David Lindo

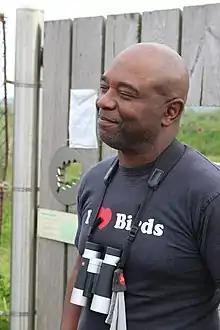
David Lindo in 2016

David Lindo is a British birdwatcher and author. Also known as the Urban Birder, he is a regular contributor to Bird Watching magazine and has written a number of books including "The Urban Birder", published in 2011 and "How to be an Urban Birder", published in 2014. More recent publications include a book for children, "The Extraordinary World of Birds", published in 2022. He is a vice-president of the Wildfowl & Wetlands Trust. He is a regular guest presenter on BBC Radio 4's Tweet of the Day, where he has spoken about the osprey, European robin and common kestrel and has also made appearances on TV shows such as Countryfile, The One Show and The Alan Titchmarsh Show. He launched a campaign in 2015 to find Britain's national bird and after more than 224,000 votes had been cast the robin was declared the winner, beating the barn owl and the common blackbird.